Miss Universe 2020

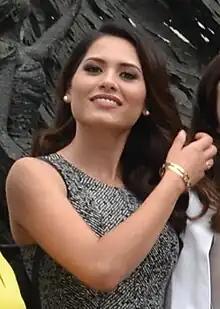
Andrea Meza

Miss Universe 2020 was the 69th Miss Universe pageant, held at the Seminole Hard Rock Hotel & Casino in Hollywood, Florida, United States, on 16 May 2021.